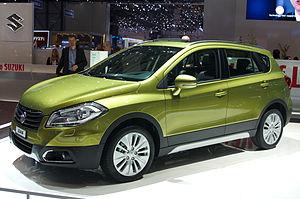
La SX4 est une automobile produite par le constructeur automobile japonais Suzuki prenant différentes formes selon les marchés sur lesquels elle est diffusée.